List of American Pie characters

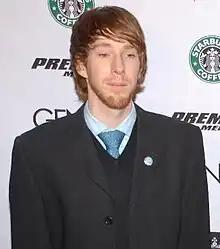
Chris Owen

Chuck "The Sherminator" Sherman first appears in "American Pie", when he claims to have lost his virginity at a party hosted by classmate Steve Stifler. At the prom, everything seems hopeless for the four boys until Vicky asks the girl that Chuck Sherman claimed to have bedded about her "first time". She proclaims to everyone at the prom that she and Sherman did not have sex at Stifler's party, leaving Sherman embarrassed and making him wet himself.